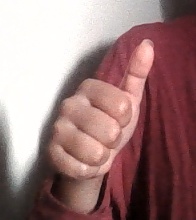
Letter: aleff